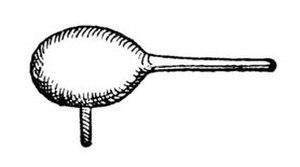
Vase pour séparer l'huile de l'eau, d'après Della Porta, Distillations
De distillatione libri IX est un ouvrage sur la distillation de Giambattista Della Porta, qu'il publia à l'orée de sa vie, en 1608. Il se présente comme une reprise et extension du chapitre 10 de son œuvre principale Magia naturalis.